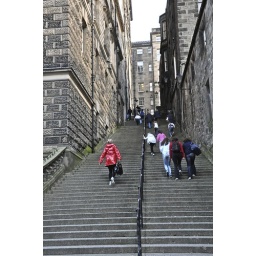
edinburgh international fringe and comedy festival 2009 pretty girl in red mac